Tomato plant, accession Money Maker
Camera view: vertical (180 deg); turntable rotation: 210 degrees
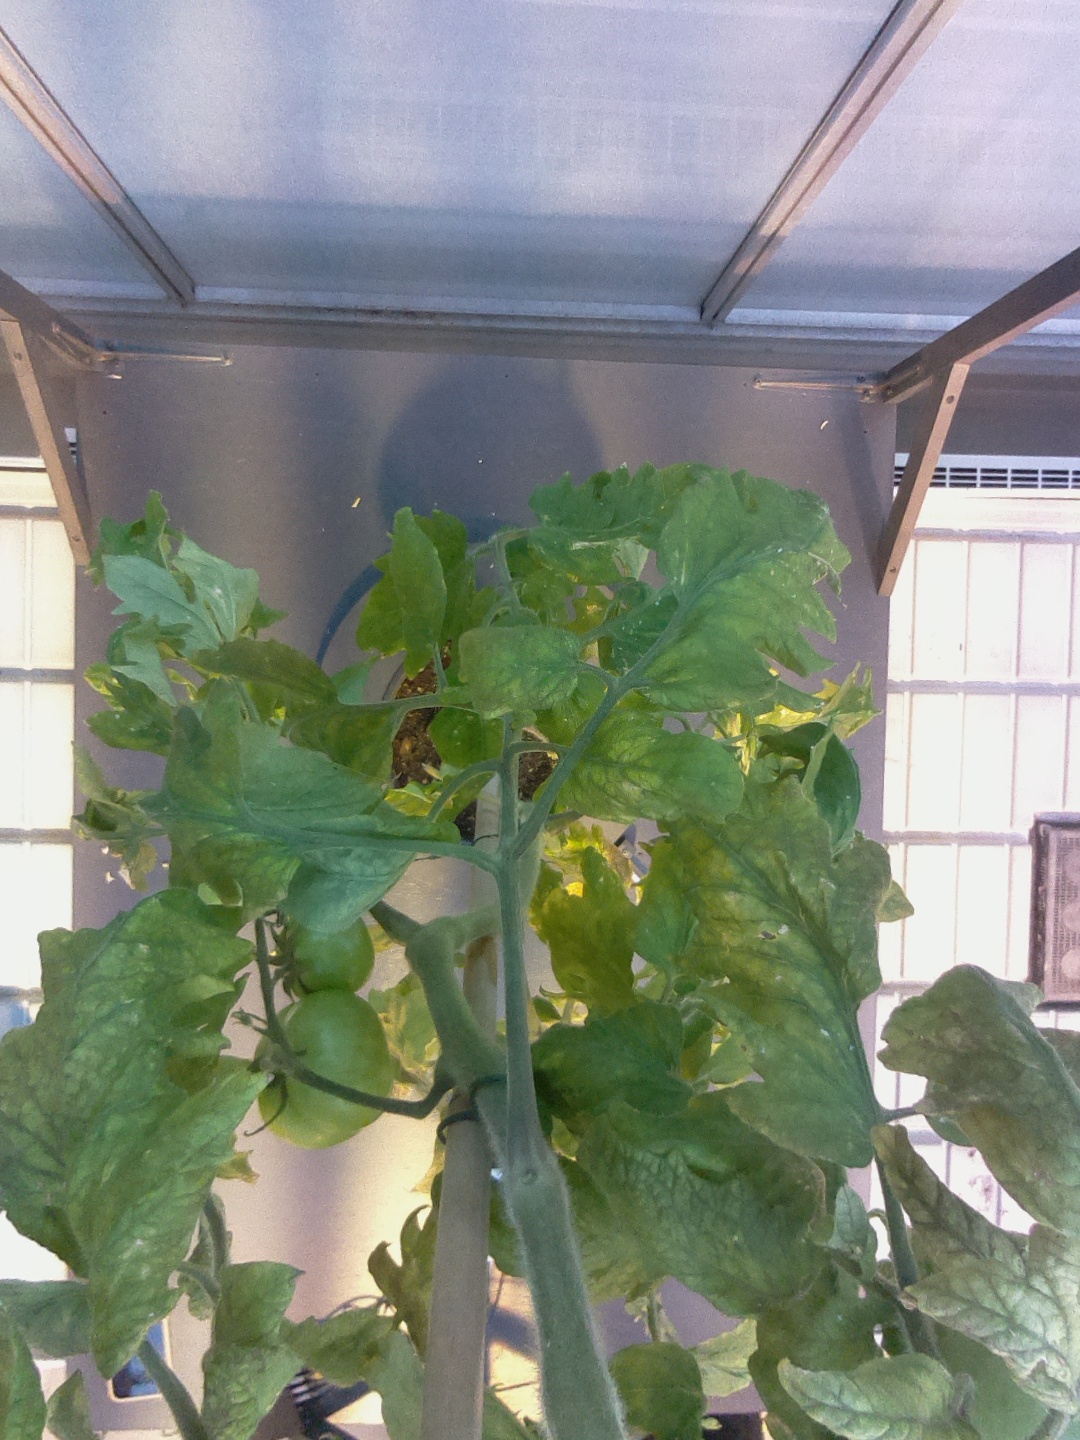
BBCH growth stage 78: 80% -90% of final fruit size